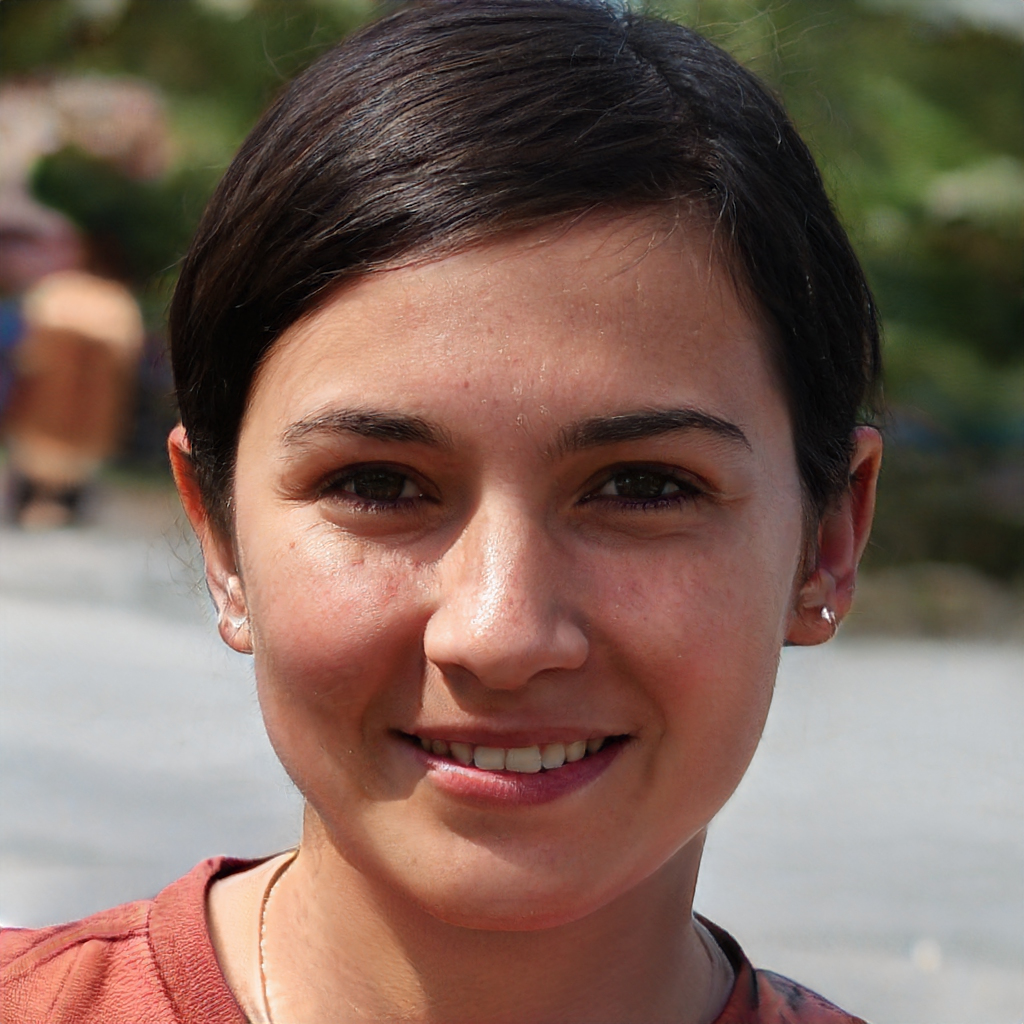
Gender: Female